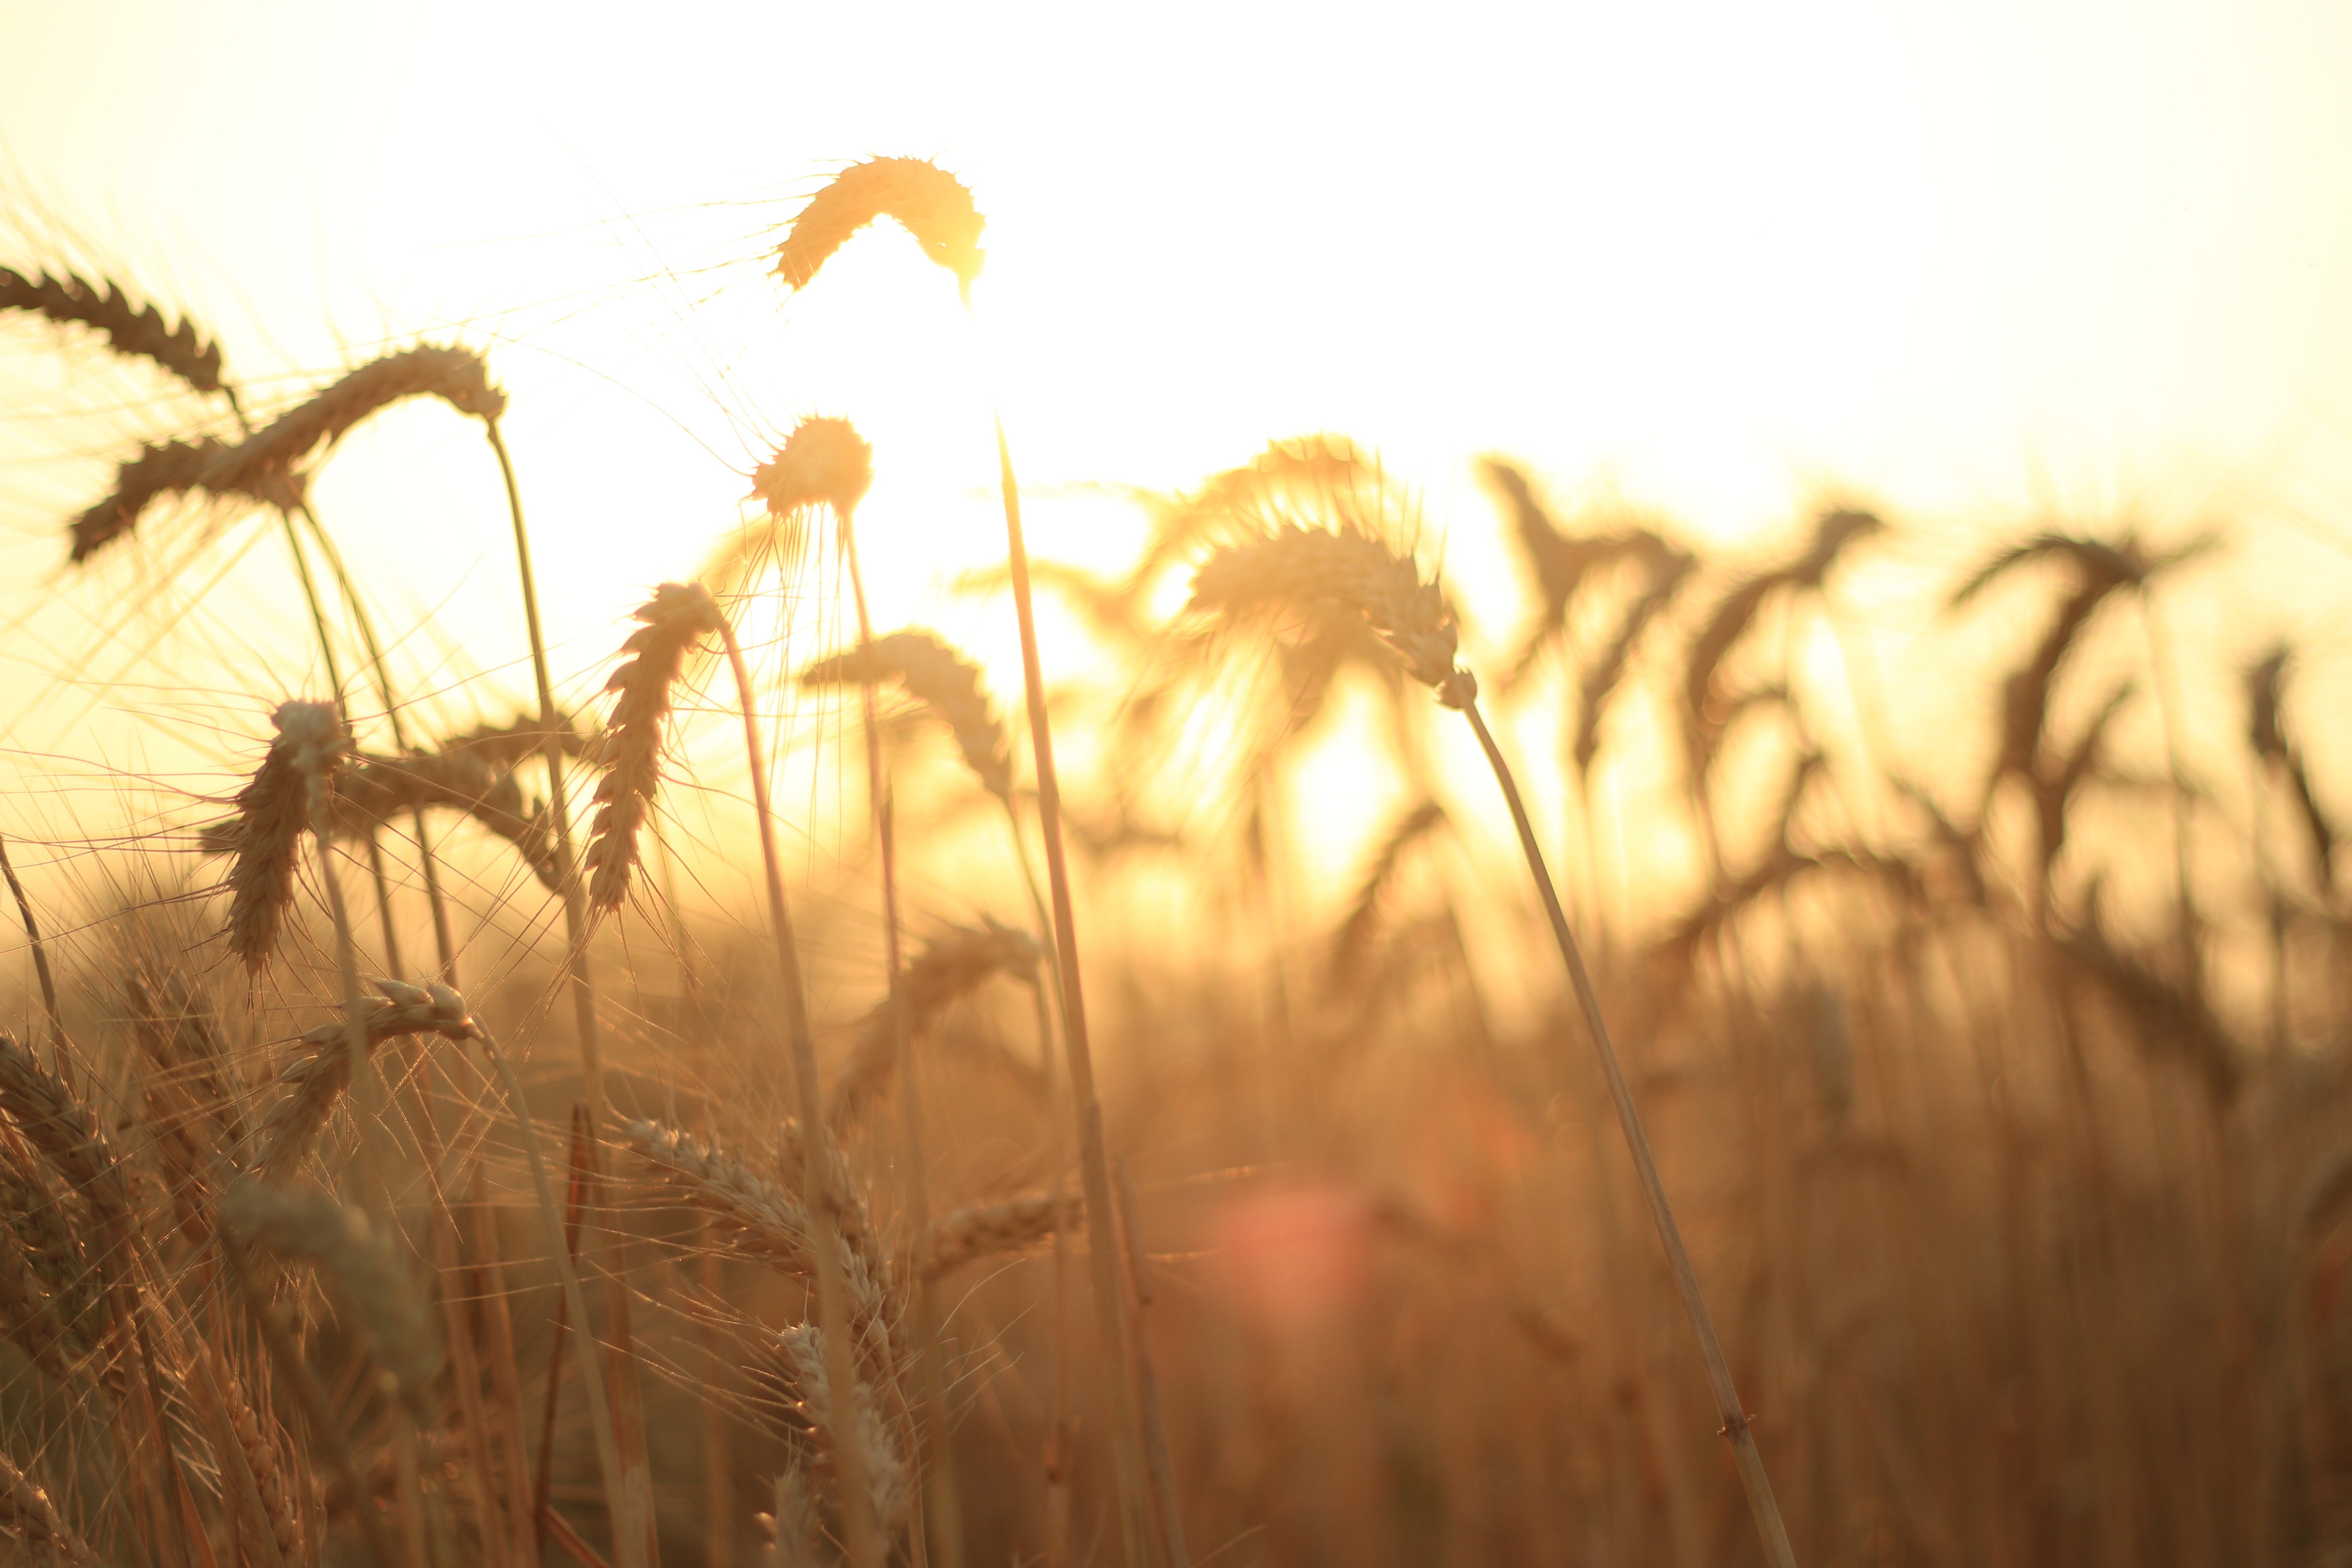
grass, plant, sky, sunset, field, wheat, prairie, sunlight, morning, food, crop, agriculture, grassland, flowering plant, commodity, grass family, land plant, food grain